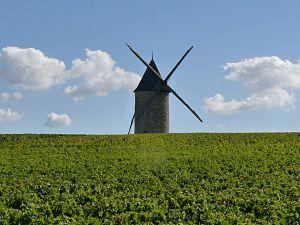
Moulin à vent de Blaignan, Gironde, France
Blaignan-Prignac est une commune nouvelle française formée par la fusion de Blaignan et de Prignac-en-Médoc le 1ᵉʳ janvier 2019, située dans le département de la Gironde en région Nouvelle-Aquitaine.
Blaignan est une commune déléguée de Blaignan-Prignac située dans le Sud-Ouest de la France, dans le département de la Gironde, en région Nouvelle-Aquitaine.